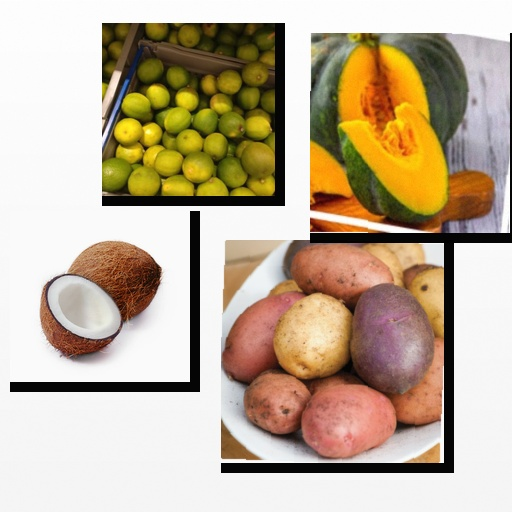
Food items: pumpkin, coconut, lime, potato